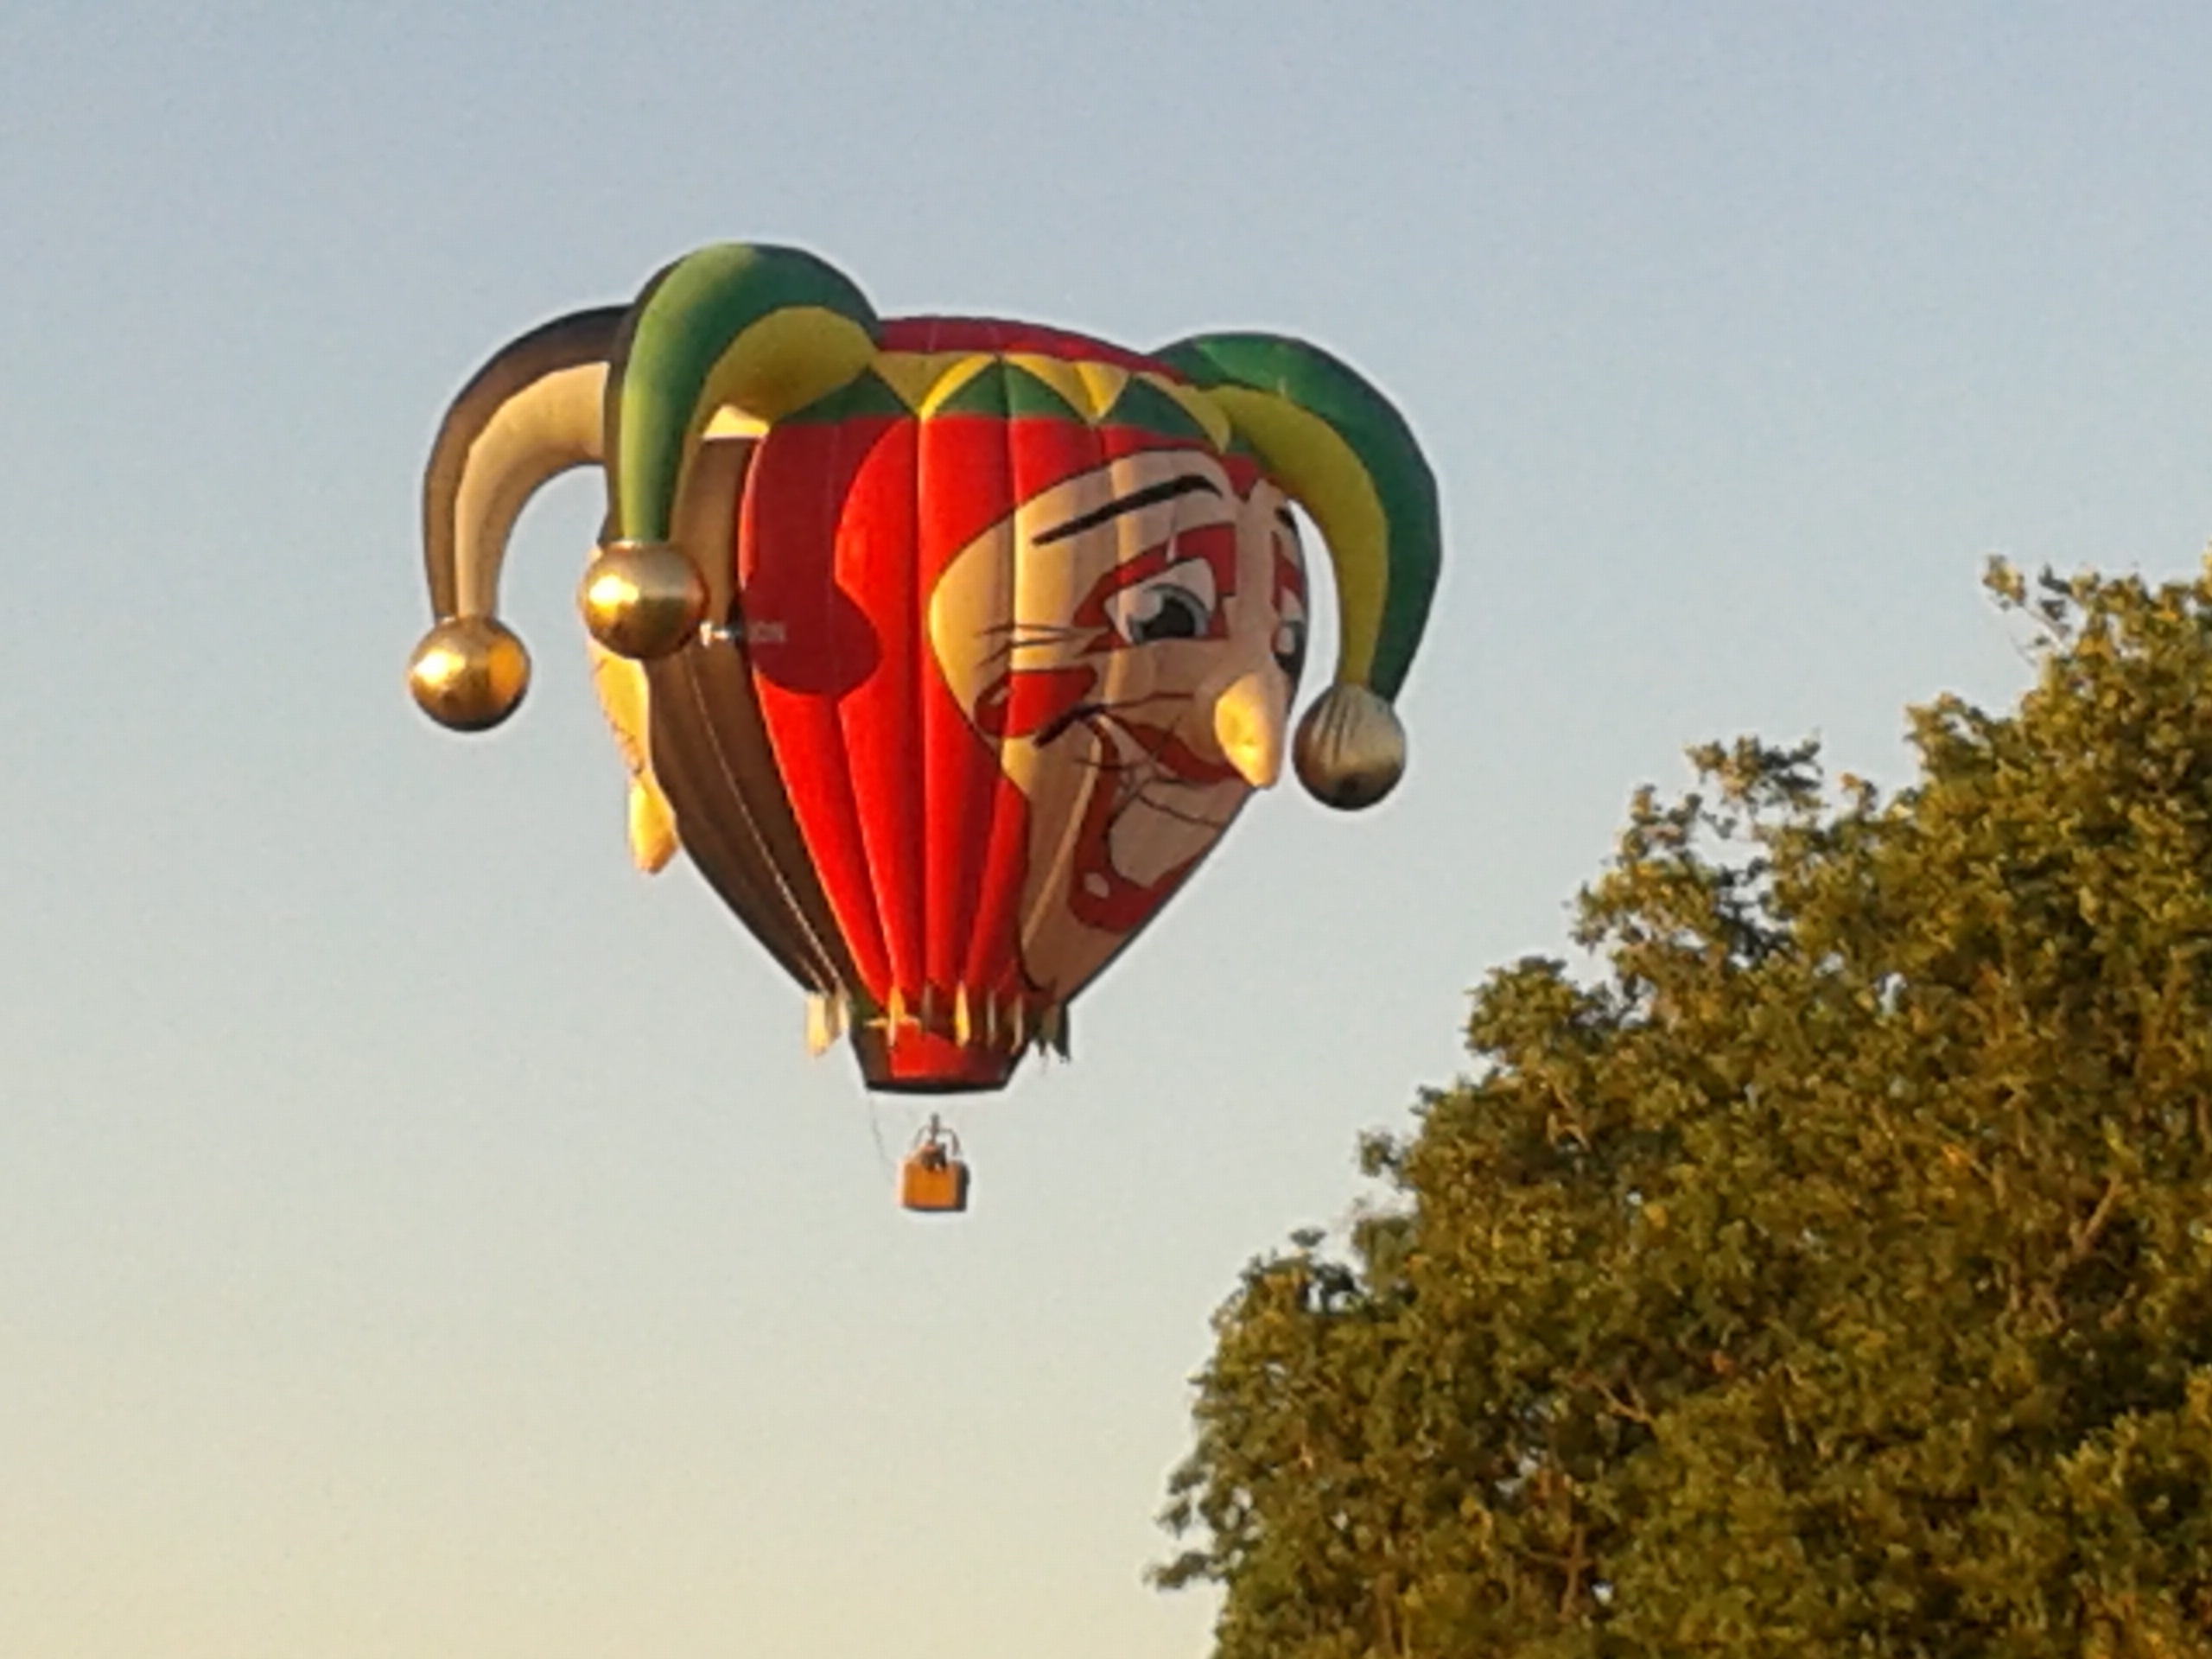
hot air balloon, aircraft, vehicle, extreme sport, toy, hot air ballooning, atmosphere of earth